Dominique de Villepin

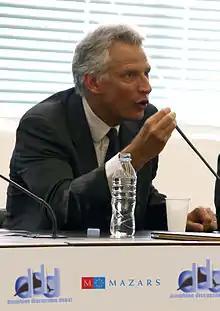
Villepin speaking at Paris Dauphine University, 2008

On 15 May 2007, the last full day of President Jacques Chirac's term, Villepin tendered his resignation from the office of prime minister and it was accepted by the President. He was replaced two days later by François Fillon.